Ann Brunton Merry

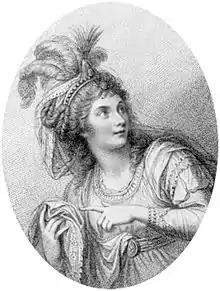
Ann Brunton Merry

In 1791 Brunton married Robert Merry, a poet and playwright known by his pen-name "Della Crusca". He had run through his patrimony, but at that time still figured in fashionable circles. She at once retired from the theatre, and went with her husband to Paris. They returned in 1792 and her husband's comic opera "The Magician no Conjuror" at Covent Garden was not a success.